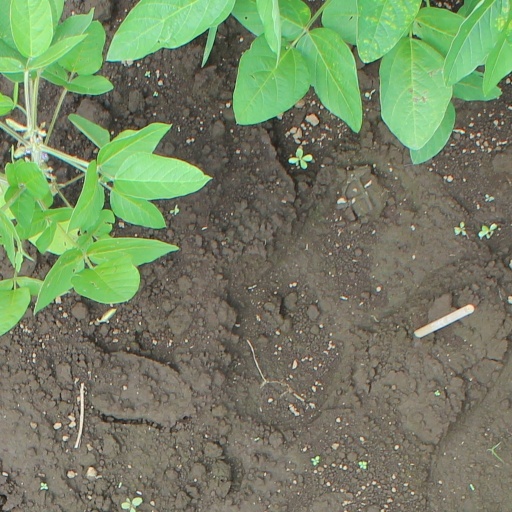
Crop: soybean